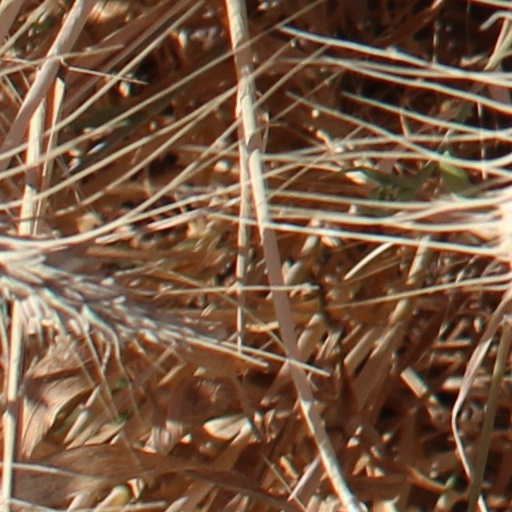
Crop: wheat